Hurricane Betsy (1956)

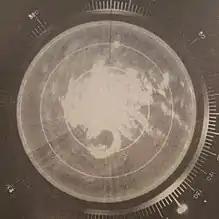
Betsy near landfall in Puerto Rico

Hurricane Betsy, known as Hurricane Santa Clara in Puerto Rico, was the first North Atlantic hurricane to make landfall in Puerto Rico in 24 years. The third tropical cyclone of the 1956 Atlantic hurricane season, Betsy developed from a tropical wave on August 9 to the east of the Lesser Antilles. It rapidly developed into a major hurricane before striking Guadeloupe. There, Betsy heavily damaged 1000 houses and left severe crop destruction, and there were 18 deaths in the territory. As Betsy continued into the northeastern Caribbean, it capsized a ship, killing its crew of two.